Ecophobia

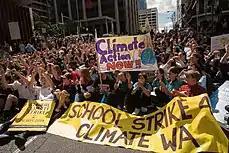

Ecophobia is the fear of, or an ethical undervaluing of the natural environment that can result in, cataclysmic environmental change. The term was coined, as author Simon C. Estok has revealed in his book "The Ecophobia Hypothesis", by George F. Will in a September 18, 1988 "Chicago Sun-Times" article entitled "The Politics of Ecophobia." Will, cited by Estok, defines it as "the fear that the planet is increasingly inhospitable."